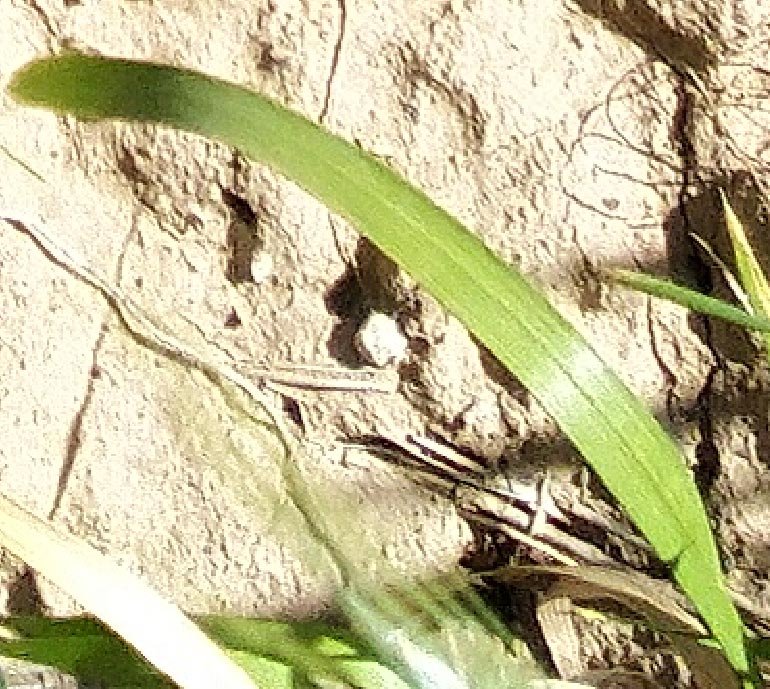
Label: Wheat___Healthy